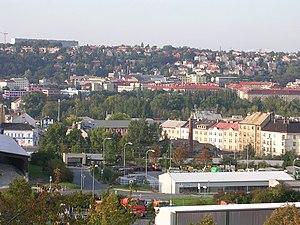
Vysočany est un quartier pragois situé dans le centre de la capitale tchèque, appartenant à l'arrondissement de Prague 9, d'une superficie de 606,8 hectares est un quartier de Prague. En 2018, la population était de 16 639 habitants.